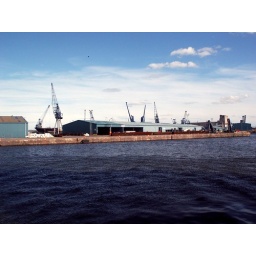
A ship in harbor is safe -- but that is not what ships are for.   John A. Shedd